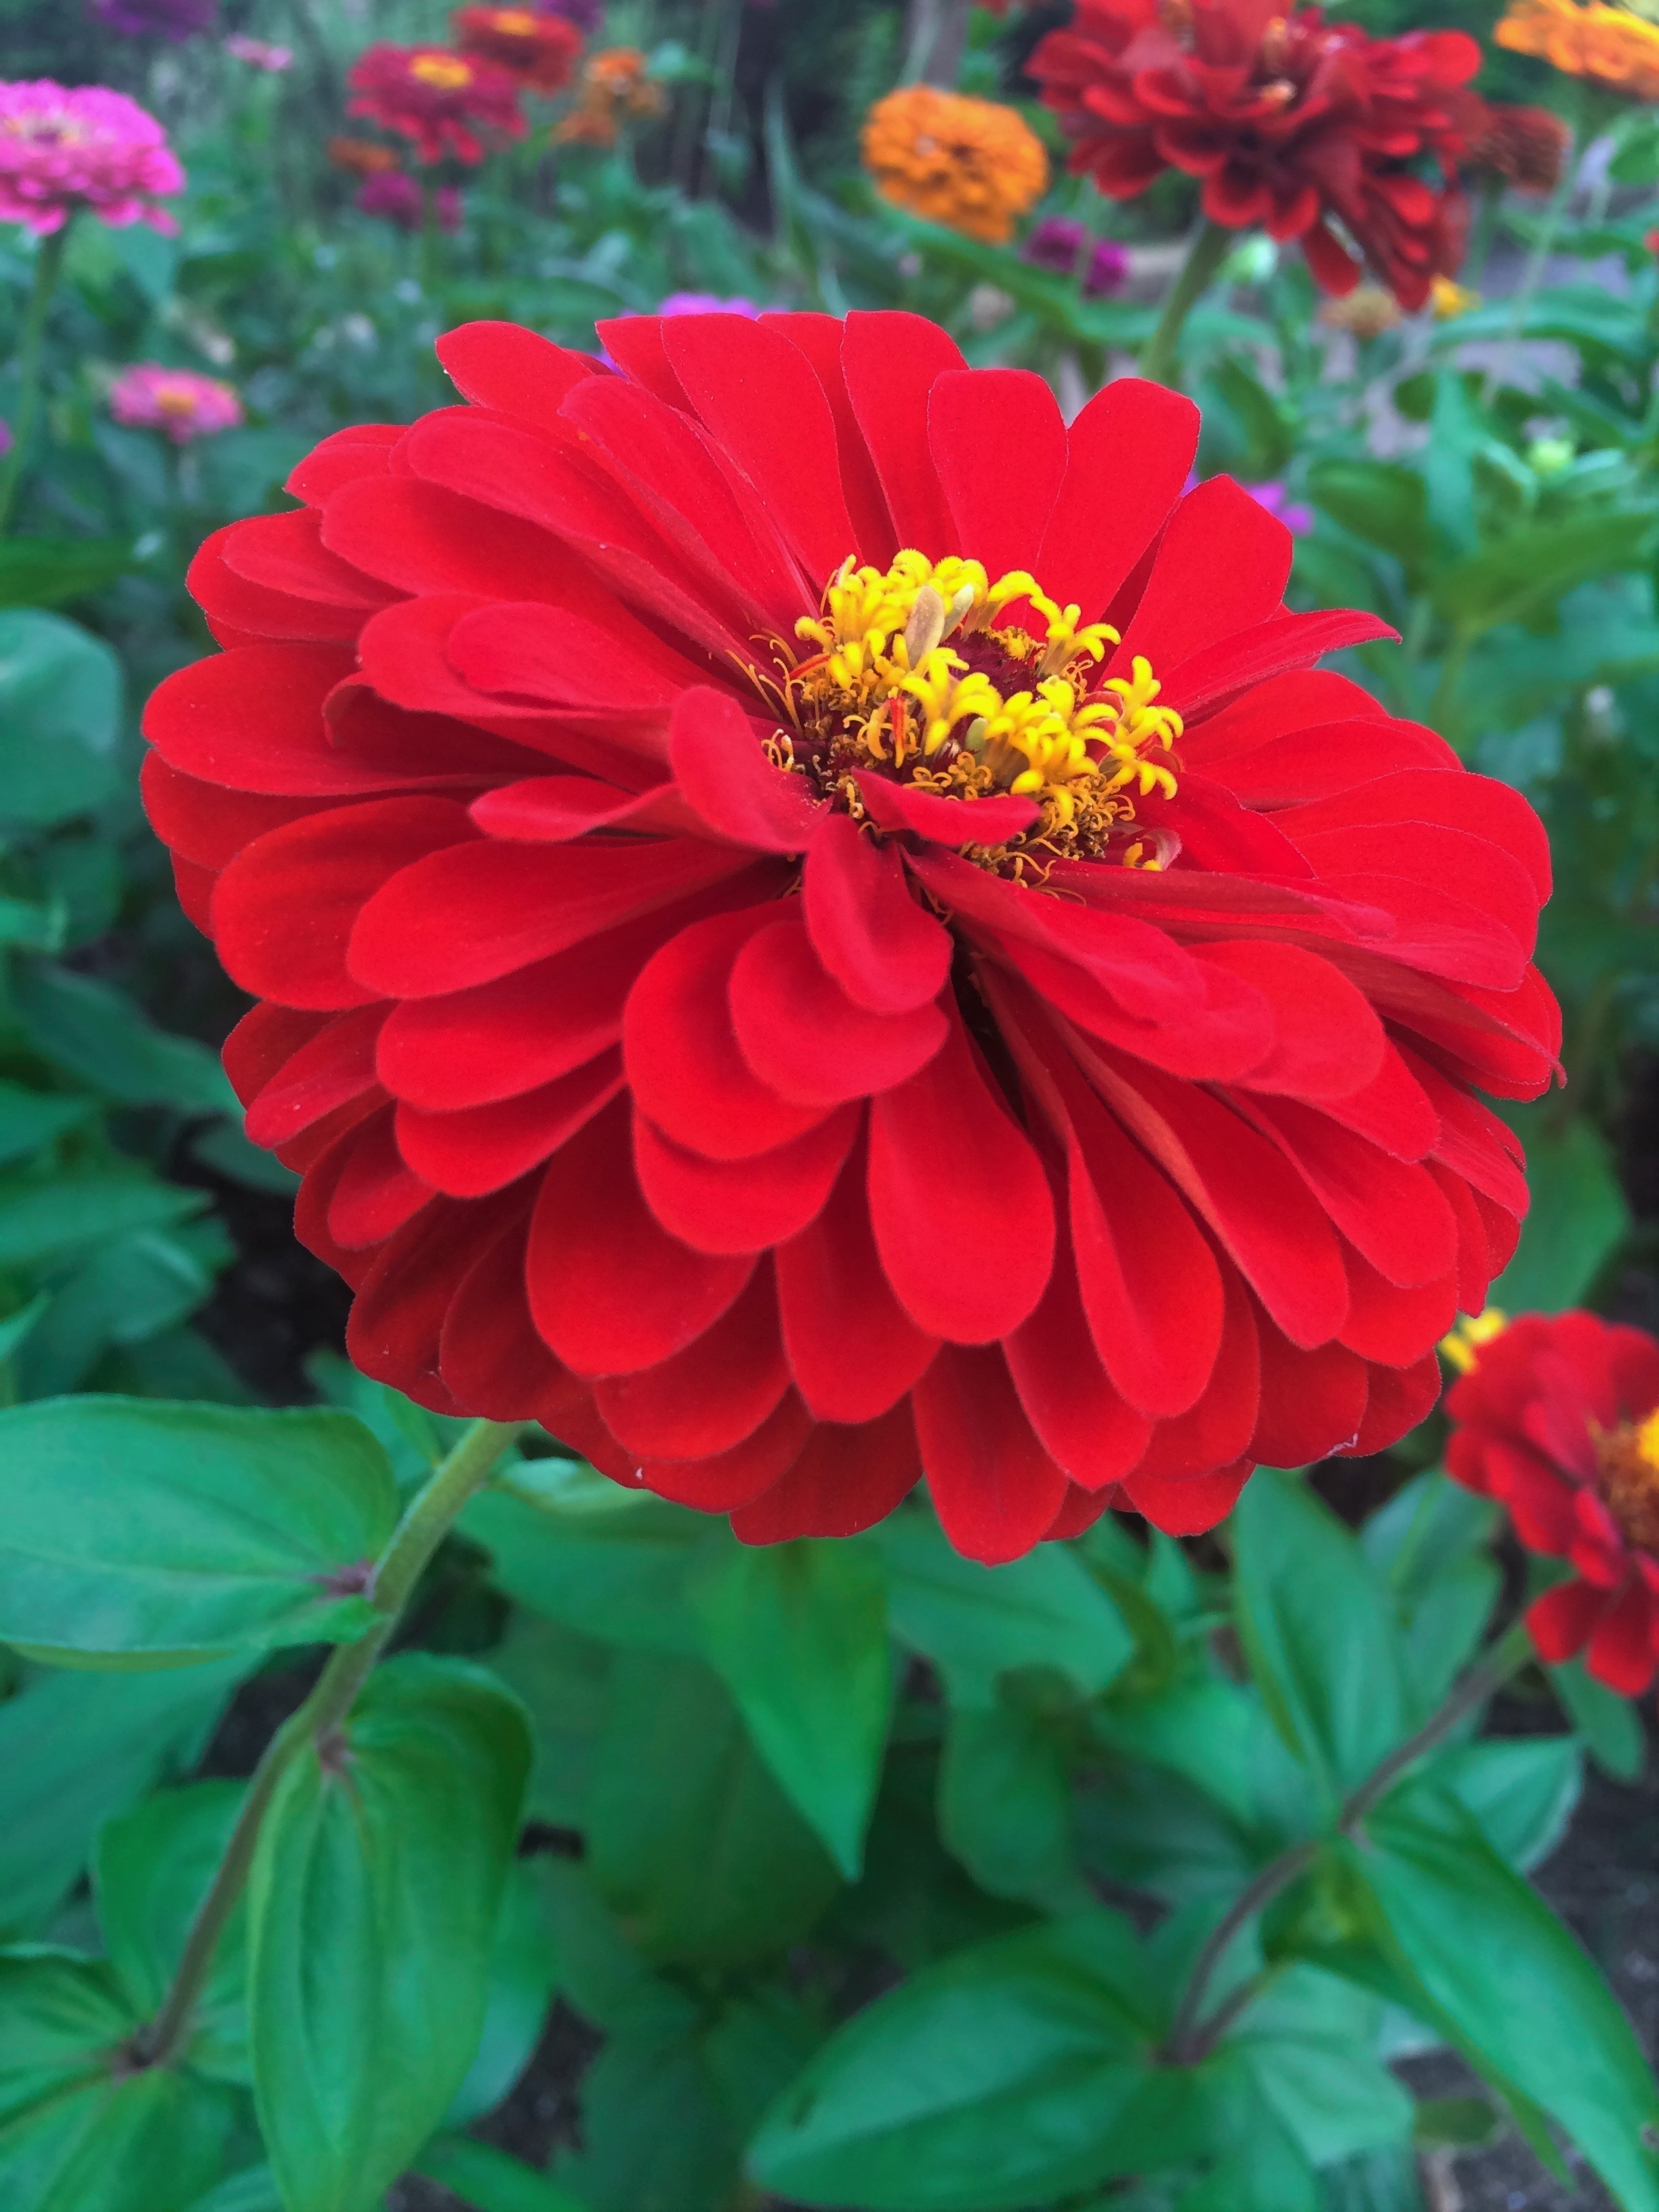
plant, leaf, flower, petal, summer, green, red, botany, yellow, japan, flora, flowers, flower bed, dahlia, stamen, yokosuka, heisei cho, flowering plant, umikaze park, daisy family, annual plant, land plant